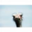
Label: bird